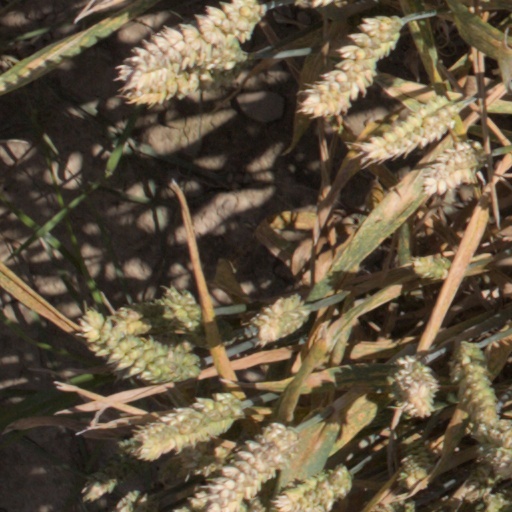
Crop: wheat